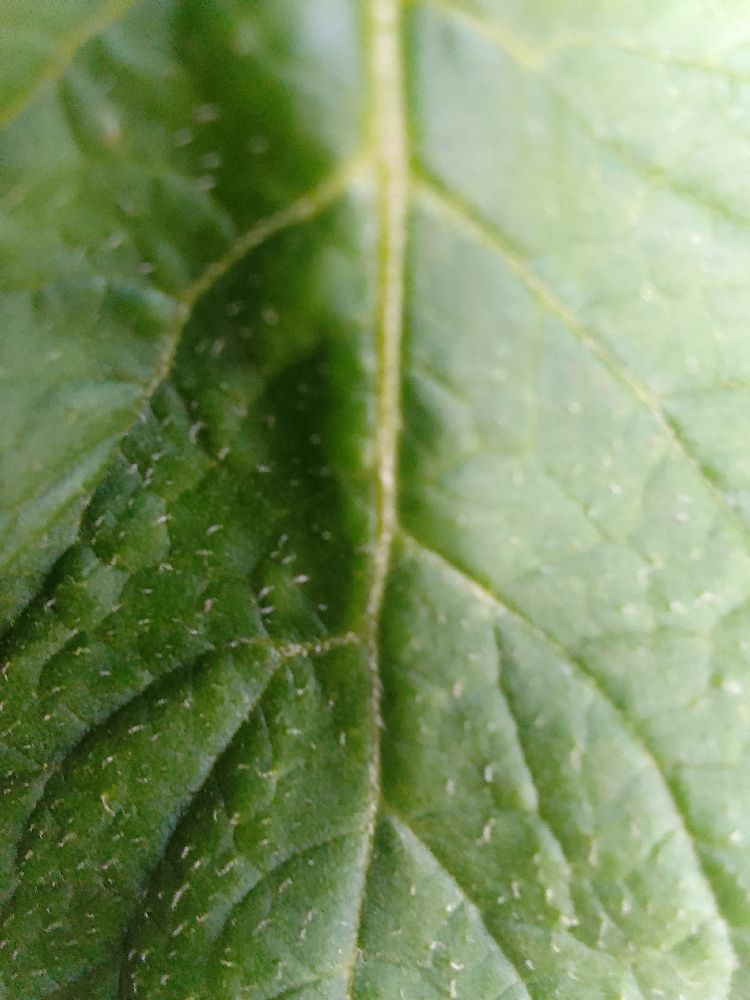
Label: Healthy